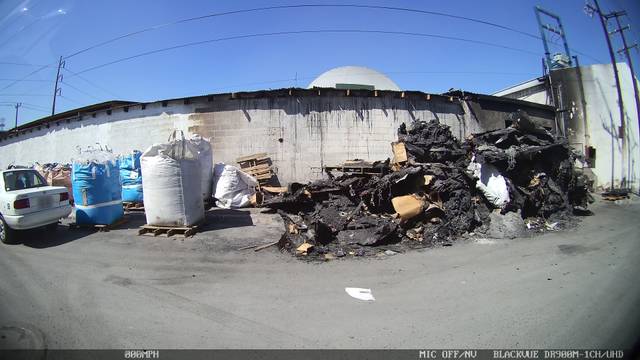
Region: Mexico
Coordinates: 25.712, -100.301